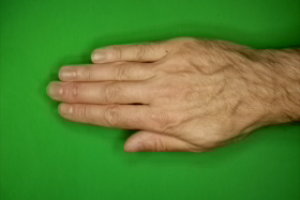
Label: paper